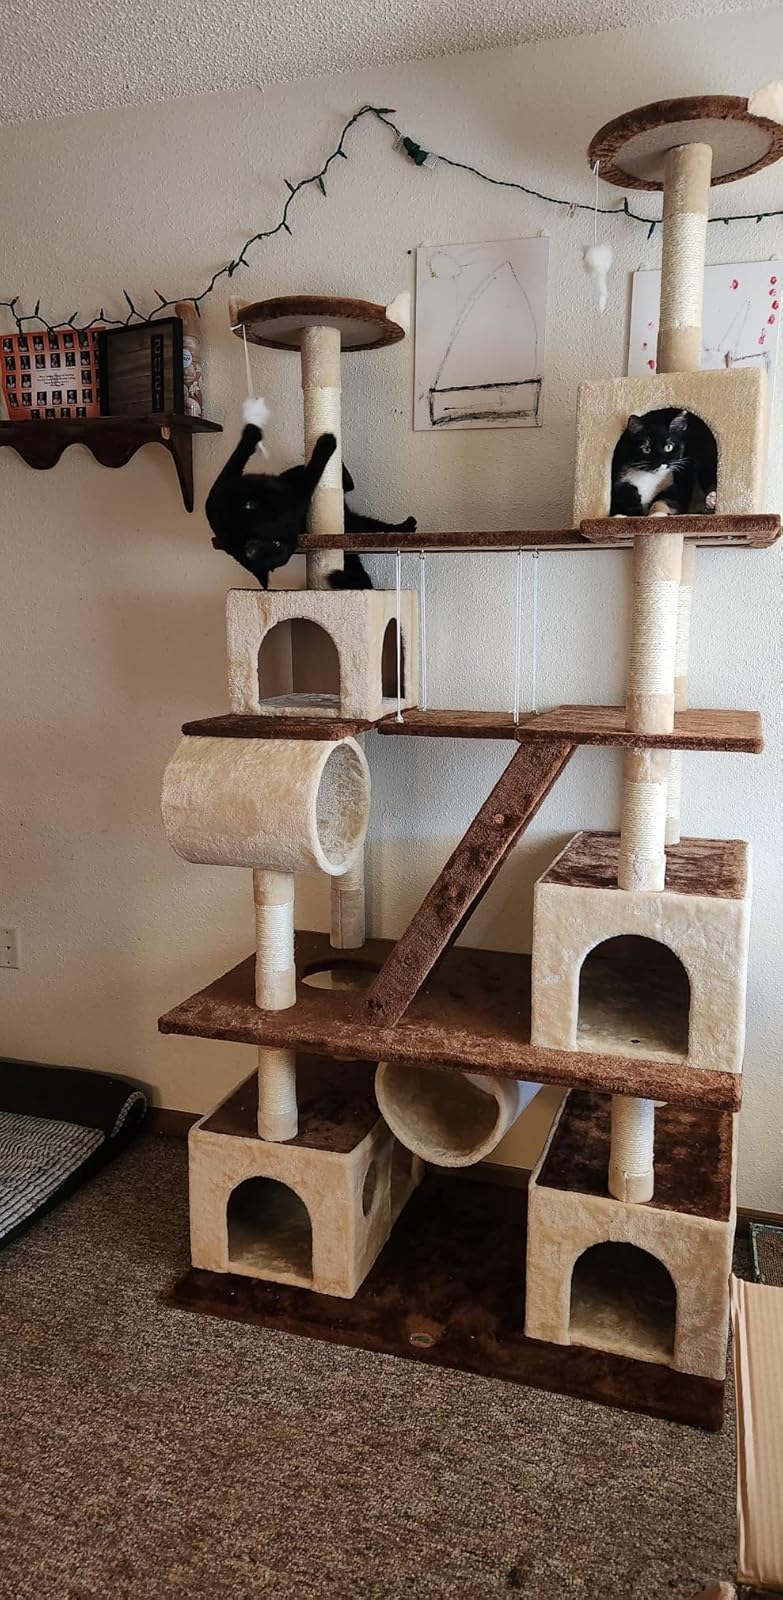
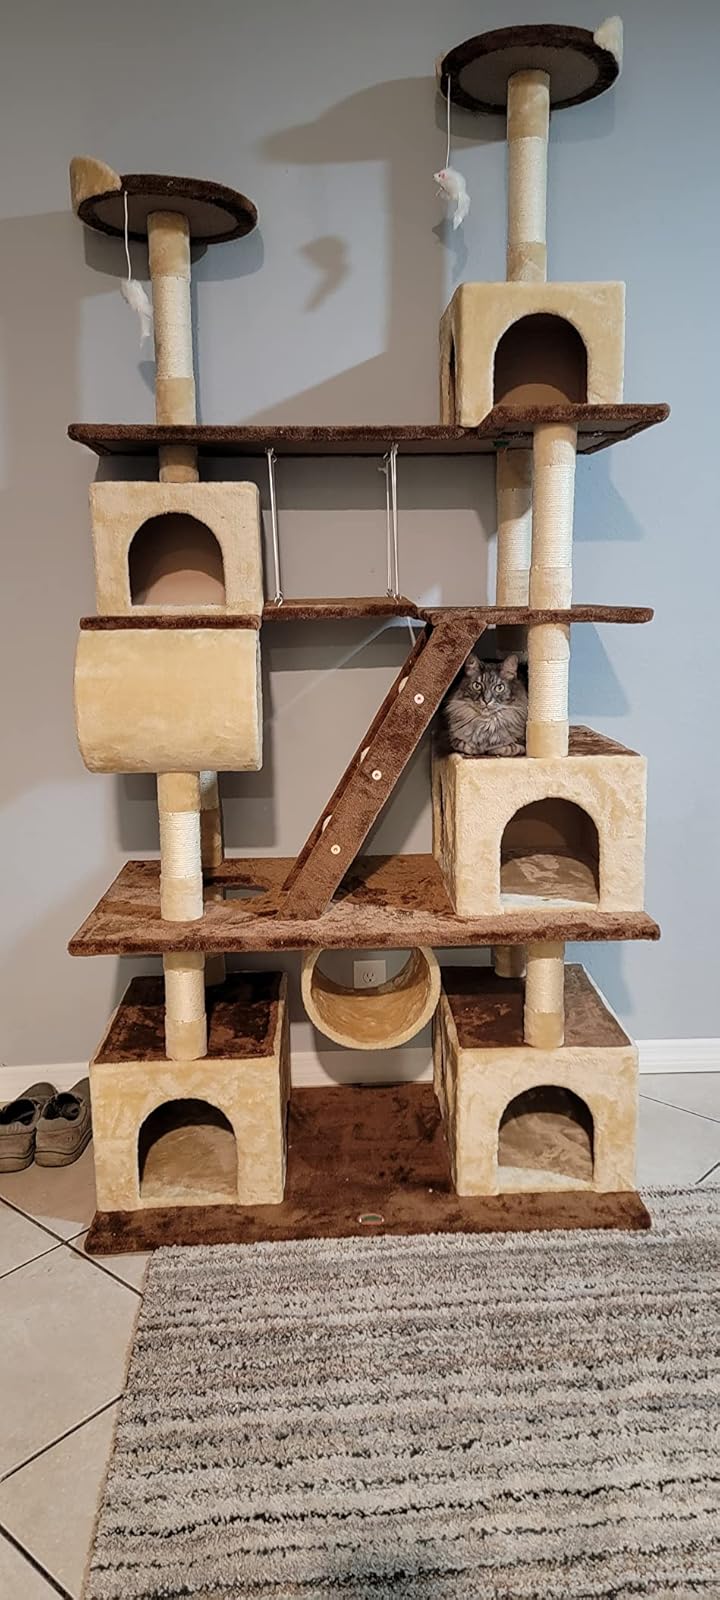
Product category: items_cat tree
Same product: yes